Solution of triangles

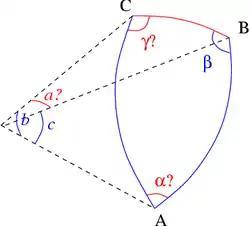

The procedure for solving an AAS triangle is same as that for an ASA triangle: First, find the third angle by using the angle sum property of a triangle, then find the other two sides using the law of sines.